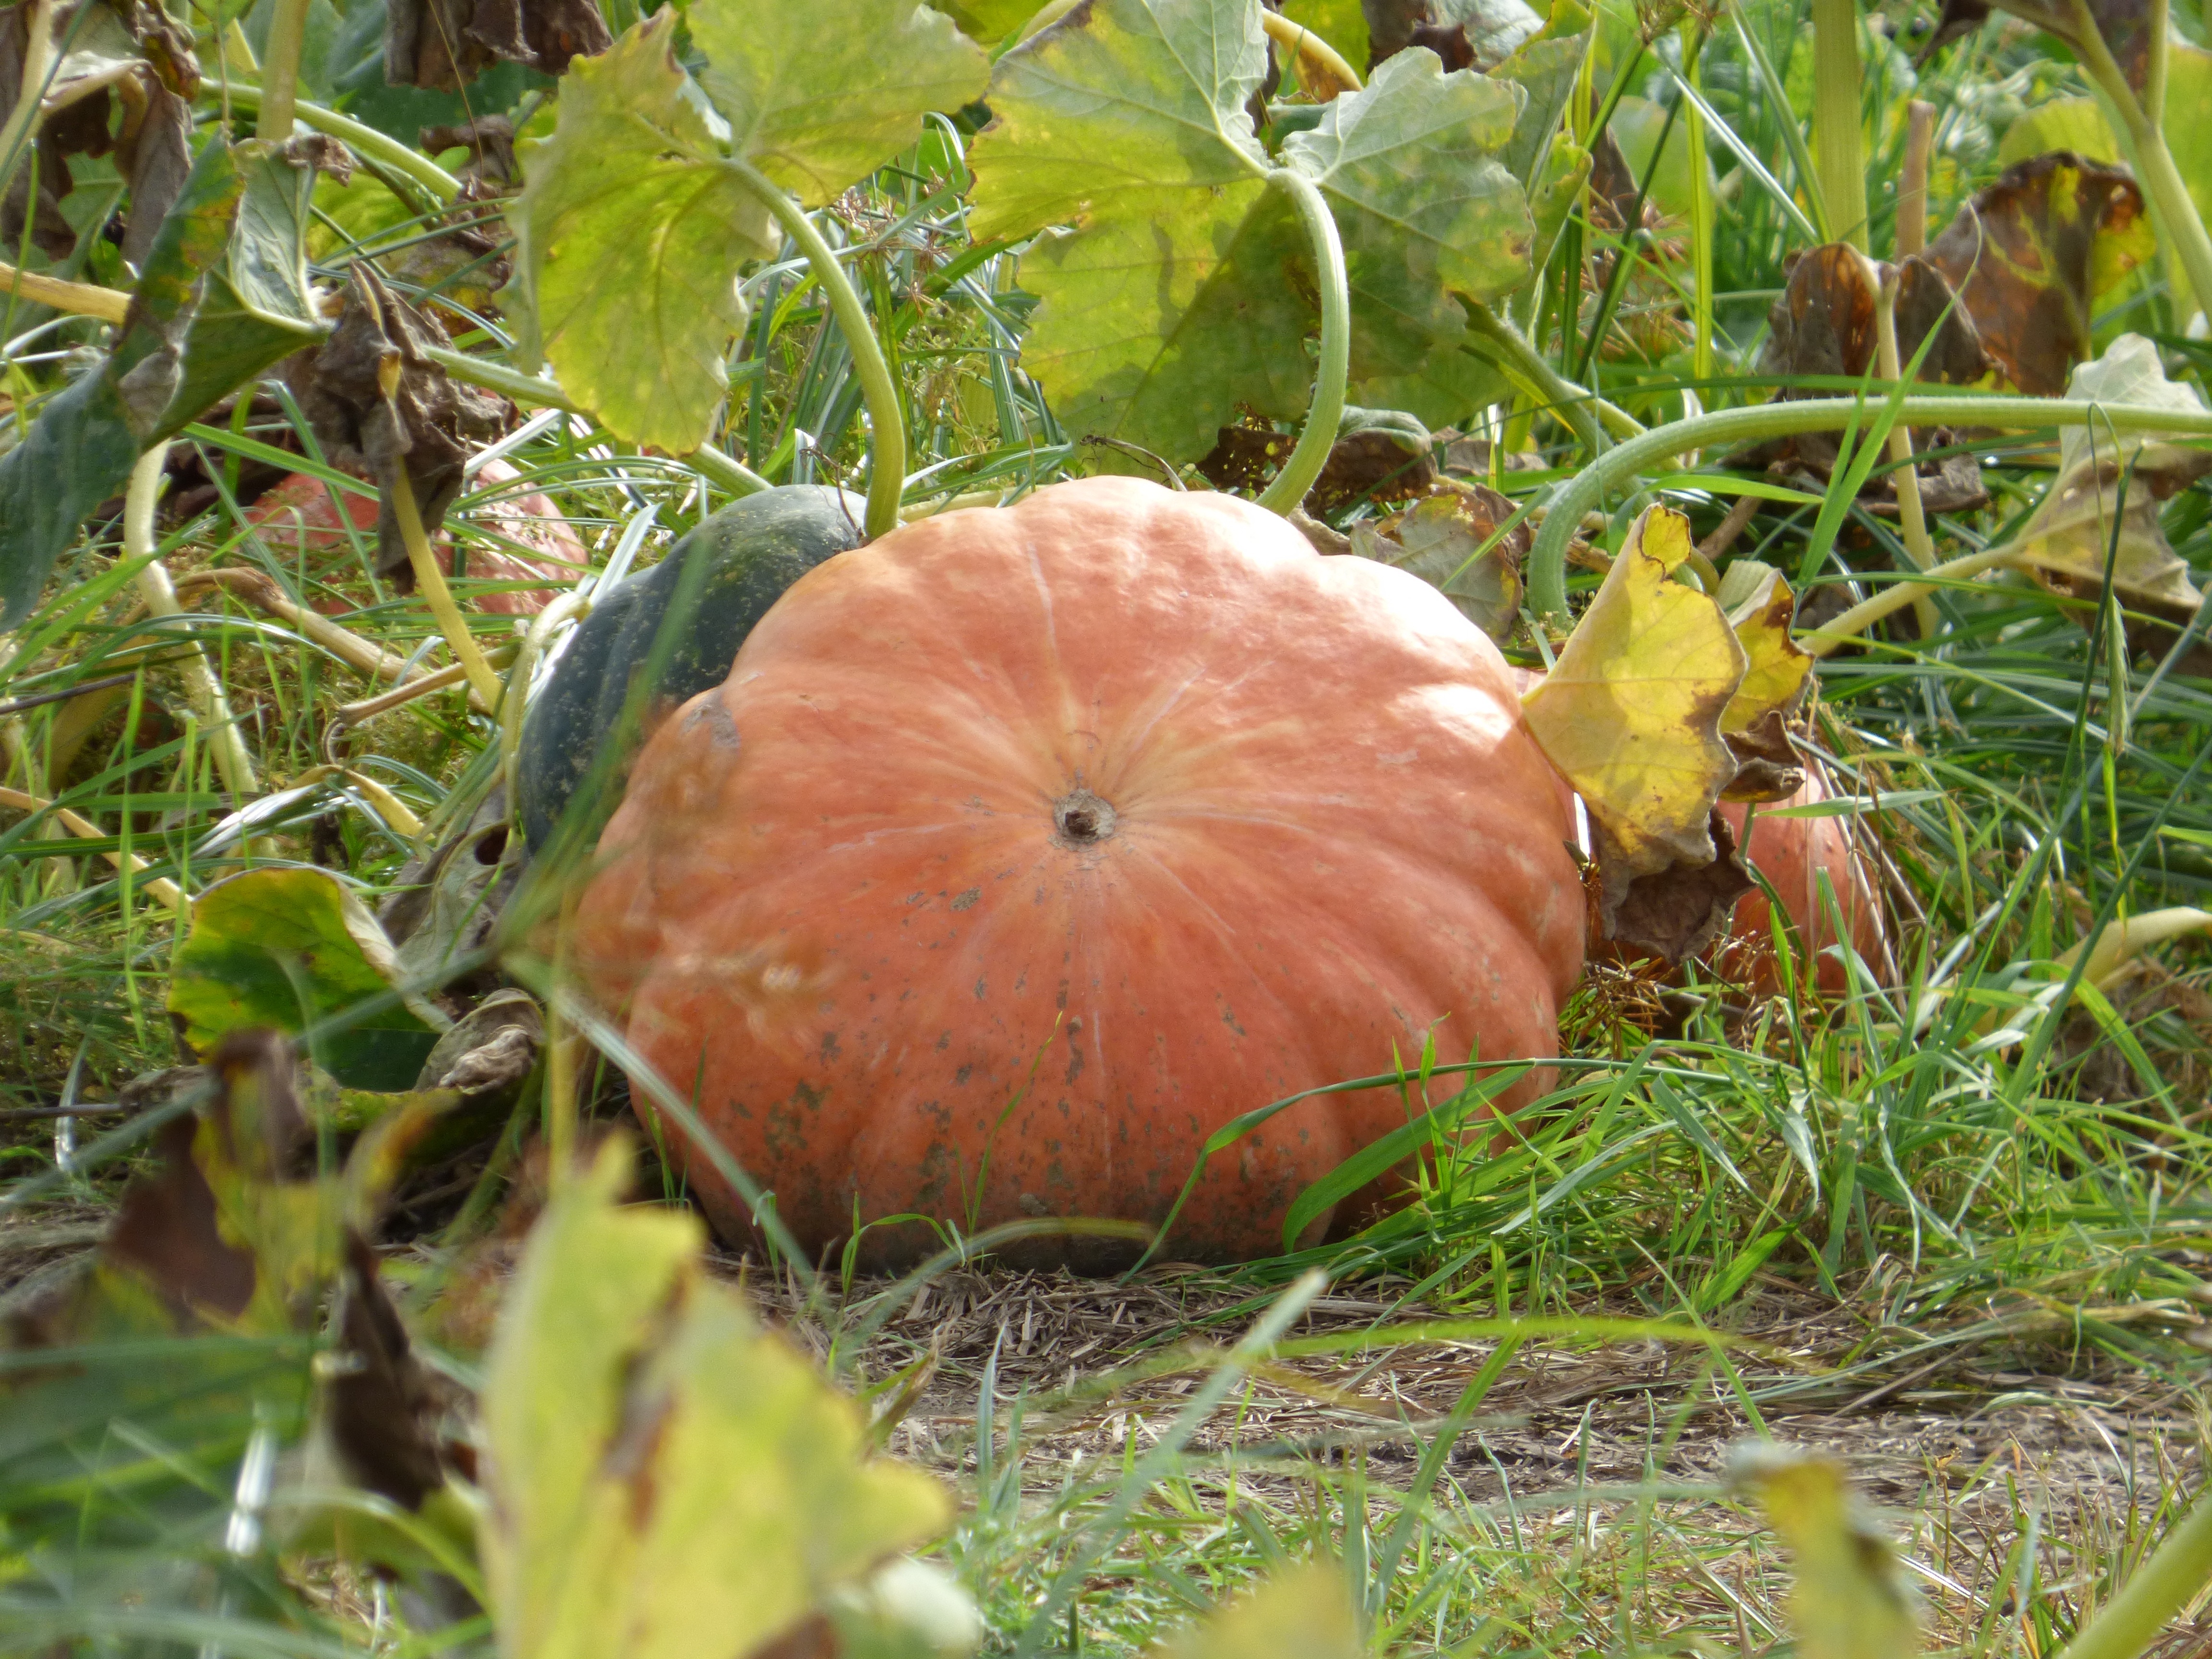
plant, leaf, fall, flower, food, produce, autumn, pumpkin, botany, flora, gourd, thanksgiving, cucurbita, flowering plant, land plant